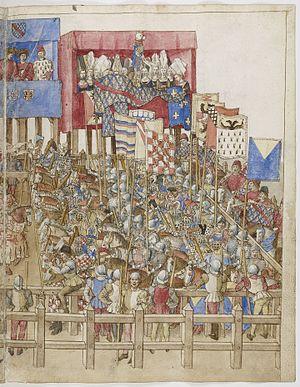
Enluminure du Livre des tournois du Roi René d'Anjou, dessins de Barthélemy d'Eyck